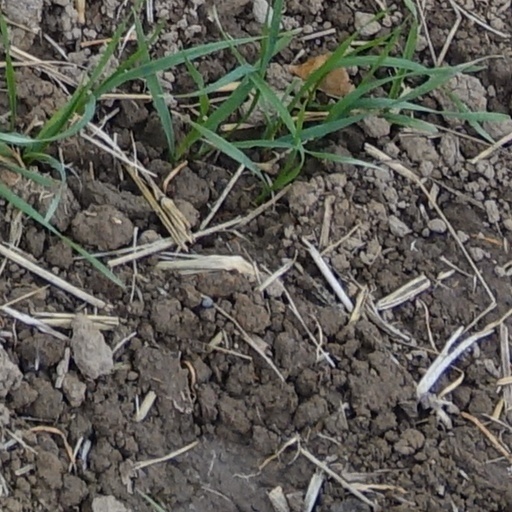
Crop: wheat